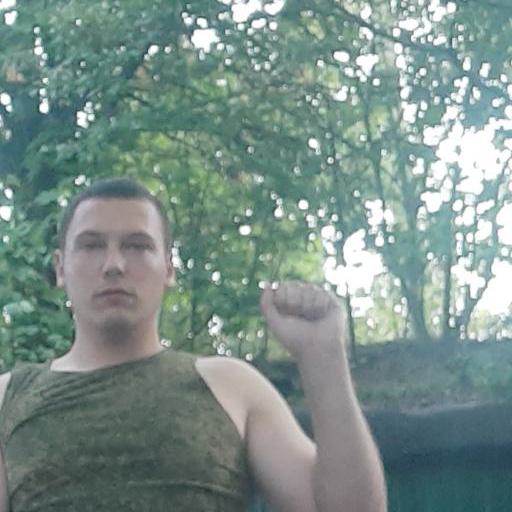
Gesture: fist